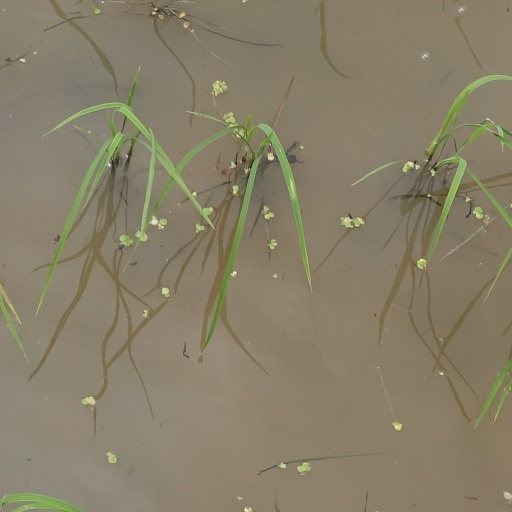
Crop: rice